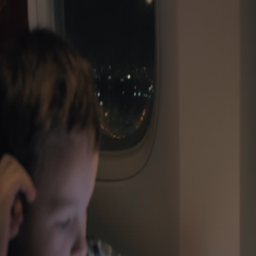
tired and bored child playing on digital tablet when the plane coming in for landing .